La Folie

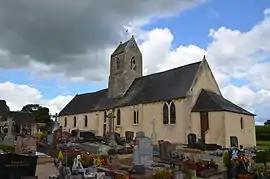
The church in La Folie

La Folie is a commune in the Calvados department in the Normandy region in northwestern France.